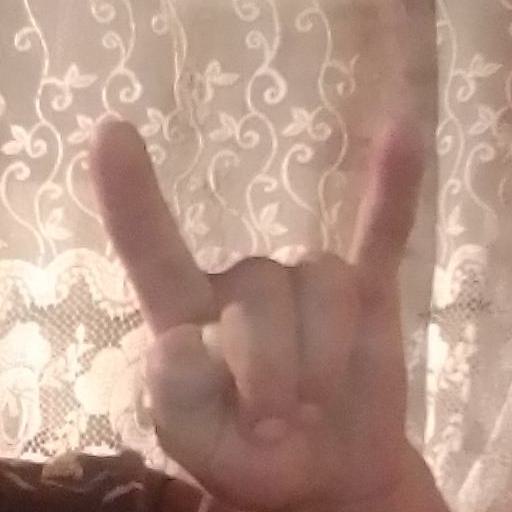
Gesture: rock